Marie-Victorin Kirouac

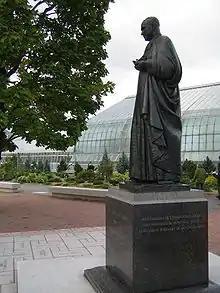
Brother Marie-Victorin Statue, Montreal Botanical Garden

Brother Marie-Victorin is one of the most honored Quebec personalities of the 20th century. At the Commission toponymy Quebec, a query on Marie-Victorin gives 69 results: mountains, lakes, roads, parks, buildings, etc., honor his memory.